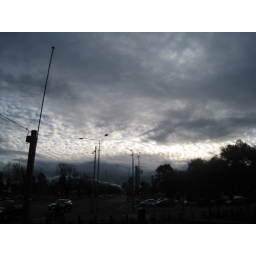
The new rectangular stadium beneath a grey Melbourne morning sky on my way in to work...